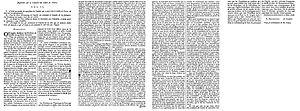
Le Festin de Pierre est une comédie de Molière en cinq actes et en prose dont la « Troupe de Monsieur frère unique du roi » donna quinze représentations triomphales en février et mars 1665 sur le théâtre de la grande salle du Palais-Royal à Paris. Les premiers éditeurs parisiens de la pièce lui ont donné en 1682 le titre Dom Juan ou le Festin de Pierre, sous lequel elle est connue depuis lors. Elle est également connue sous le titre abrégé Dom Juan.